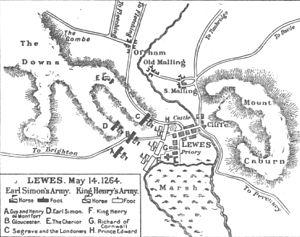
Cette page concerne l'année 1264 du calendrier julien.